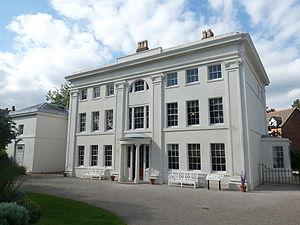
La Lunar Society était un club de restauration composé d’éminentes personnalités de l’industrie, de philosophes de la nature et d’intellectuels qui se réunissaient régulièrement entre 1765 et 1813 à Birmingham, en Angleterre. D’abord appelé Lunar Circle, le club prit le nom définitif de Lunar Society en 1775. Ce nom provient de l’habitude de ses membres de se rencontrer lors de la pleine lune. Comme il n’y avait pas d’éclairage urbain, cet apport de lumière rendait le trajet du retour plus facile et plus sûr. Ses membres se surnommaient gaiement les lunaticks, un jeu de mots pour lunatiques. Ils se réunissaient entre autres chez Erasmus Darwin à Lichfield, à Soho House chez Matthew Boulton, et au Great Barr Hall.
Matthew Boulton était un industriel britannique et un associé de l'ingénieur écossais James Watt. Dans le dernier quart du XVIIIᵉ siècle, ils installèrent des centaines de machines à vapeur Boulton & Watt dont les performances rendirent possible la mécanisation de l'industrie. Boulton appliqua des techniques modernes à la frappe des pièces de monnaie et réalisa des millions de pièces pour le Royaume-Uni et d'autres pays.
Cette liste des musées des West Midlands, Angleterre contient des musées qui sont définis dans ce contexte comme des institutions qui recueillent et soignent des objets d'intérêt culturel, artistique, scientifique ou historique. leurs collections ou expositions connexes disponibles pour la consultation publique. Sont également inclus les galeries d'art à but non lucratif et les galeries d'art universitaires. Les musées virtuels ne sont pas inclus.